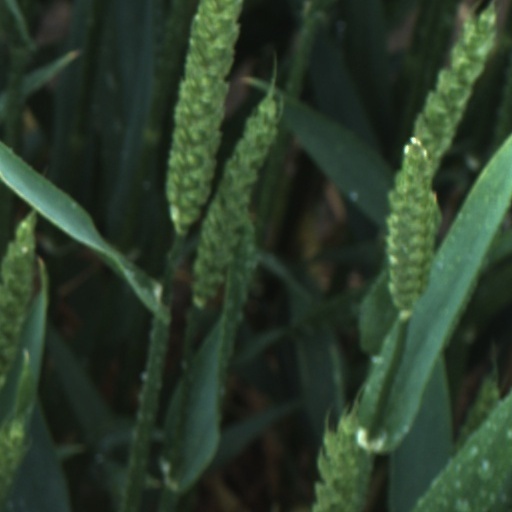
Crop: wheat